Bernadette (film)

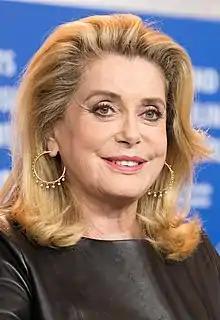
Catherine Deneuve in 2017

In April 2022, it was announced that Catherine Deneuve would play Bernadette Chirac in a biographical film entitled "La Tortue". This is the first feature film directed by Léa Domenach.